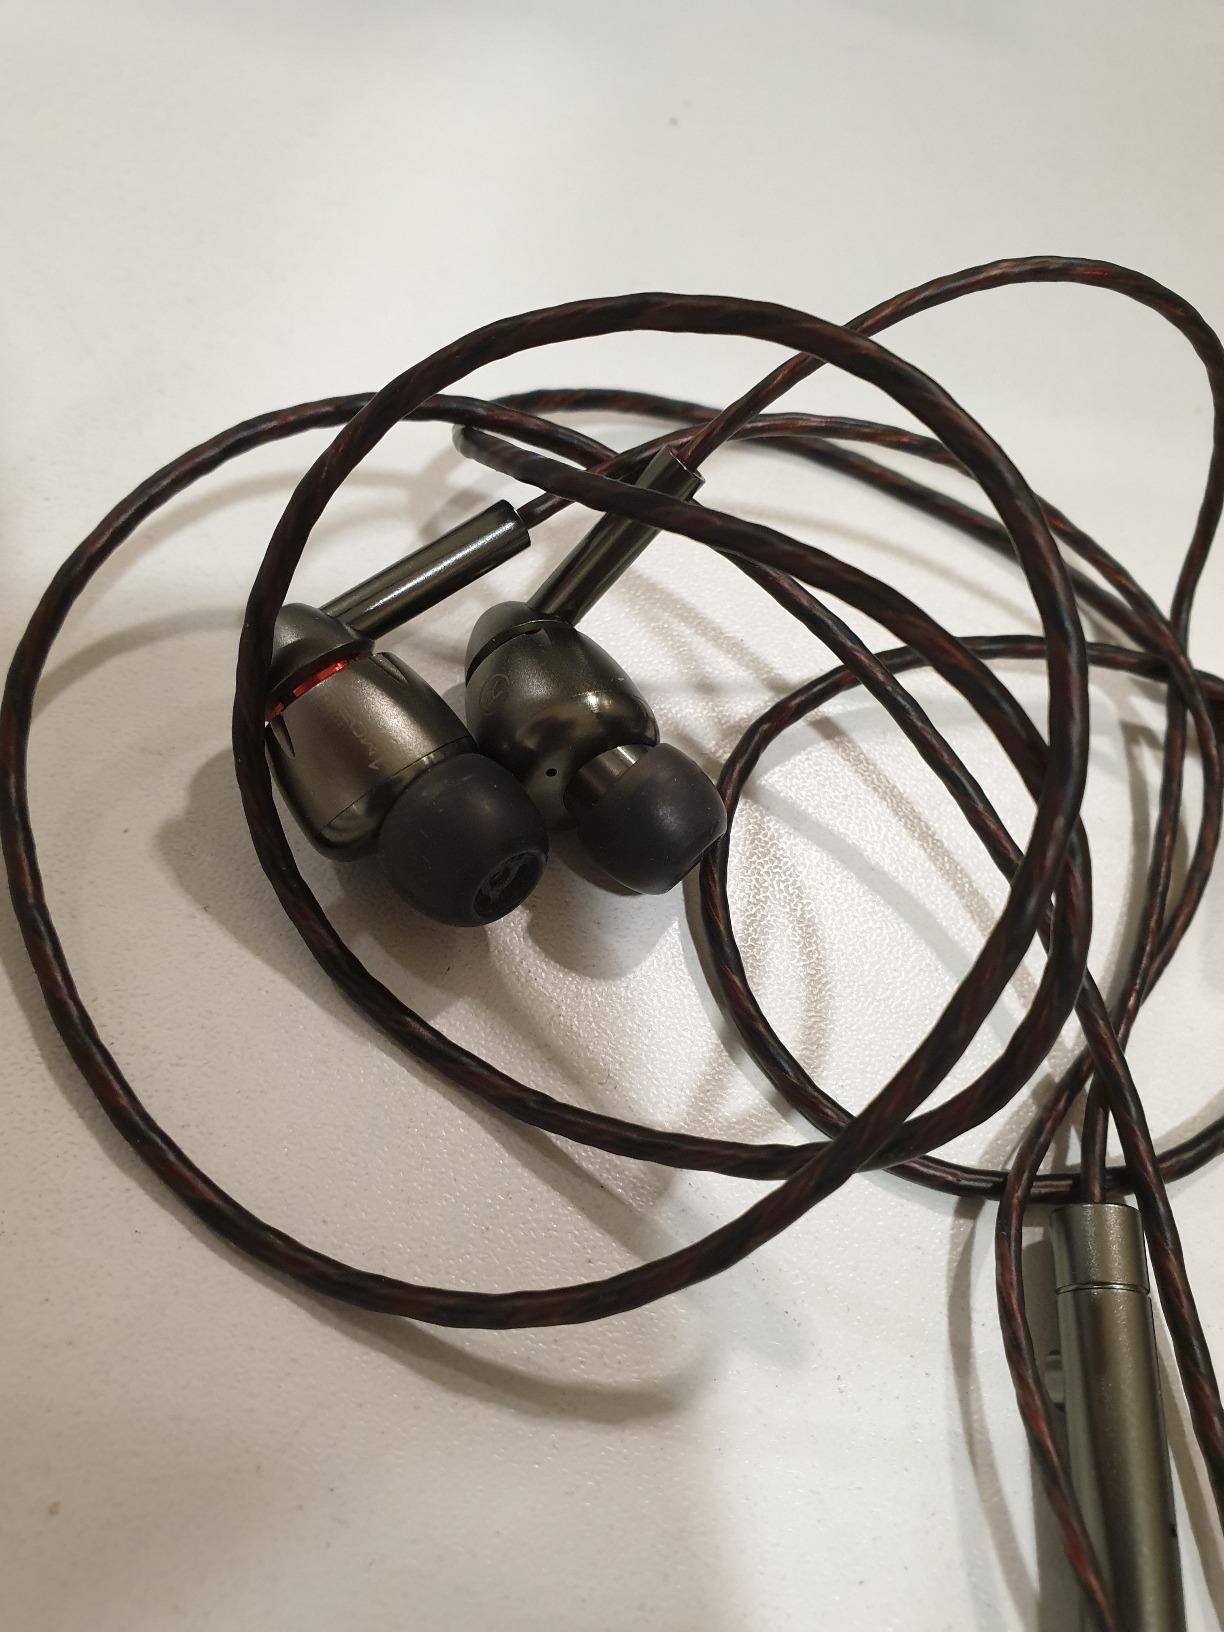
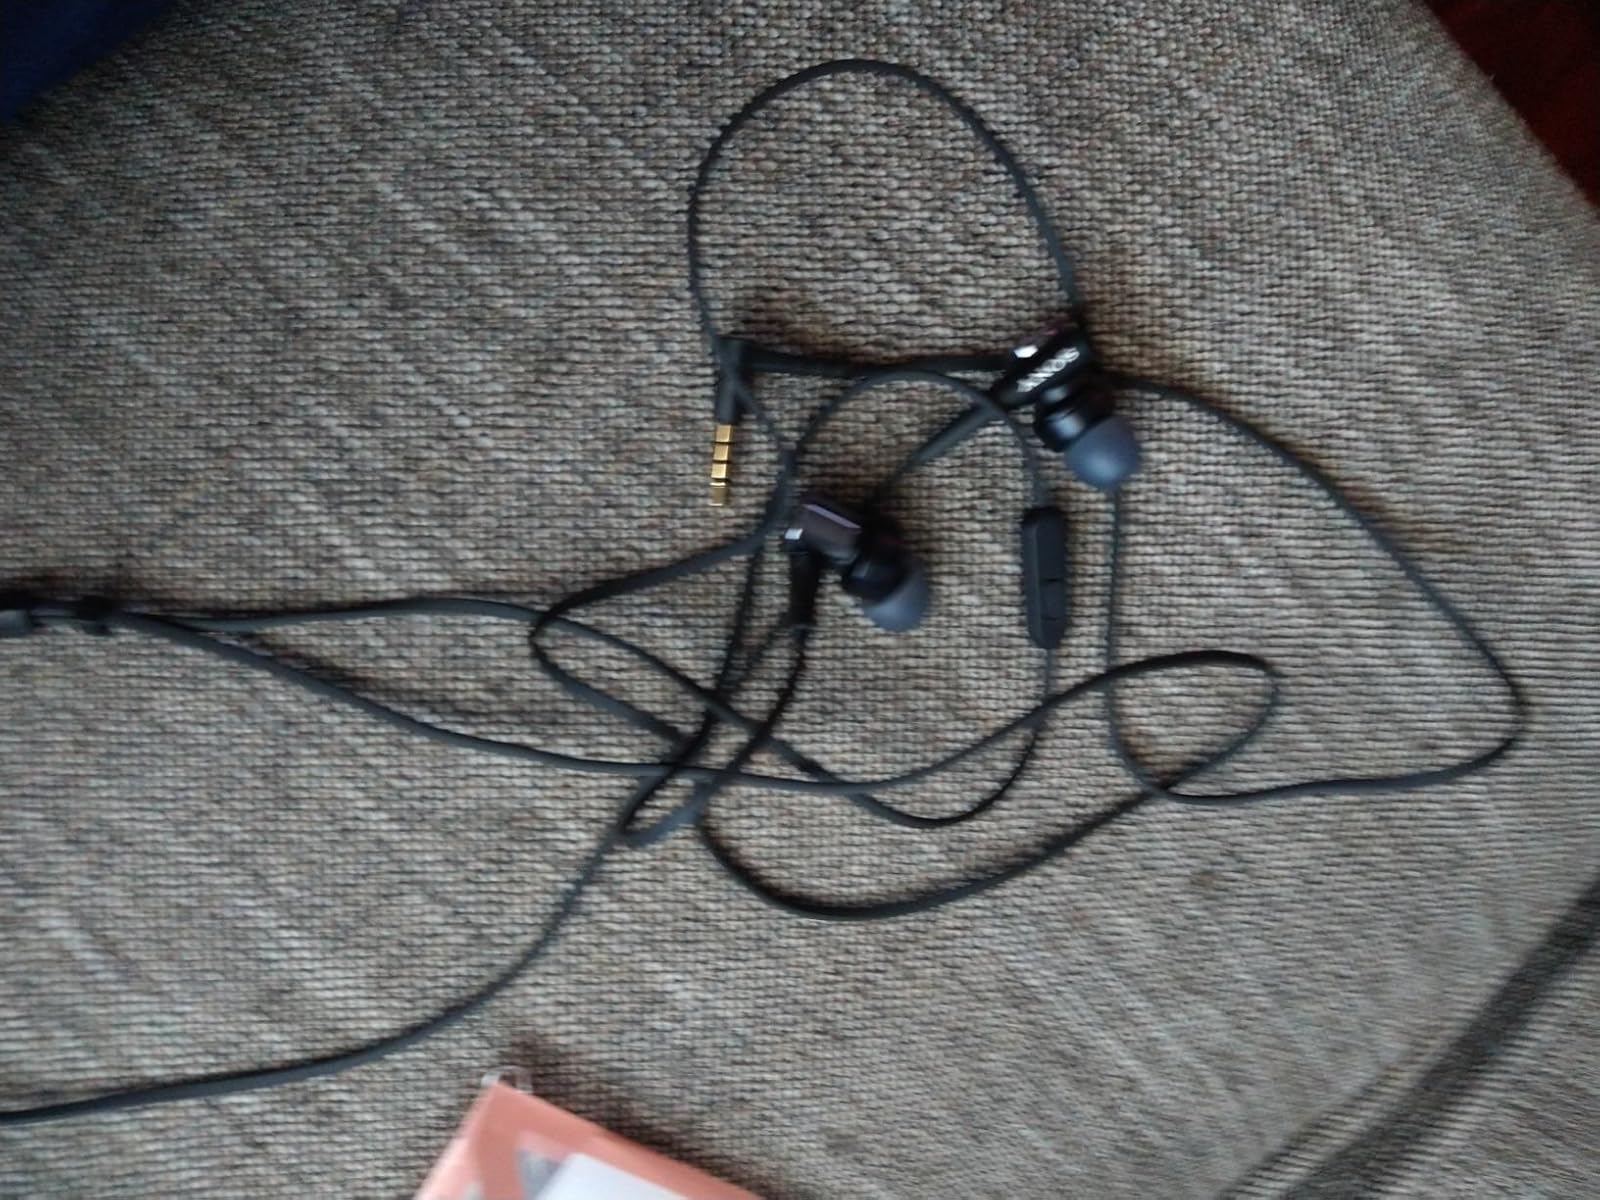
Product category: headphones
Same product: no